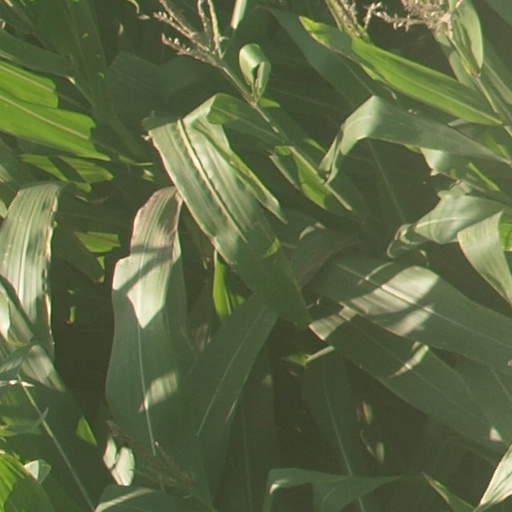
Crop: maize; corn